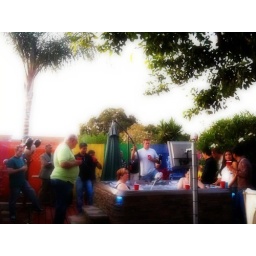
Watching the video on TV screen by the tub.